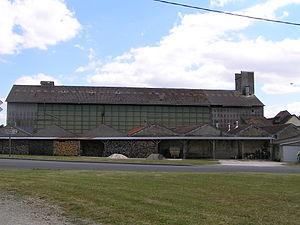
usine fermée à Guimps
Guimps est une commune du sud-ouest de la France, située dans le département de la Charente.